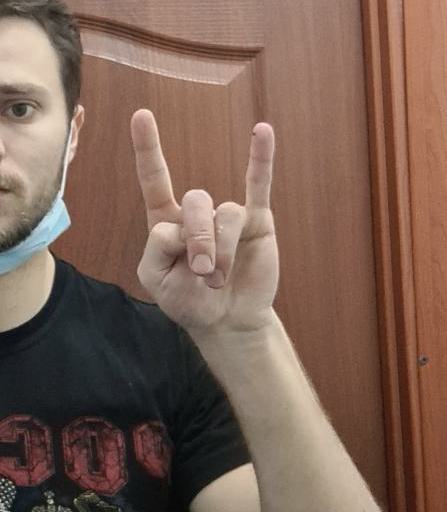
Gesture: rock